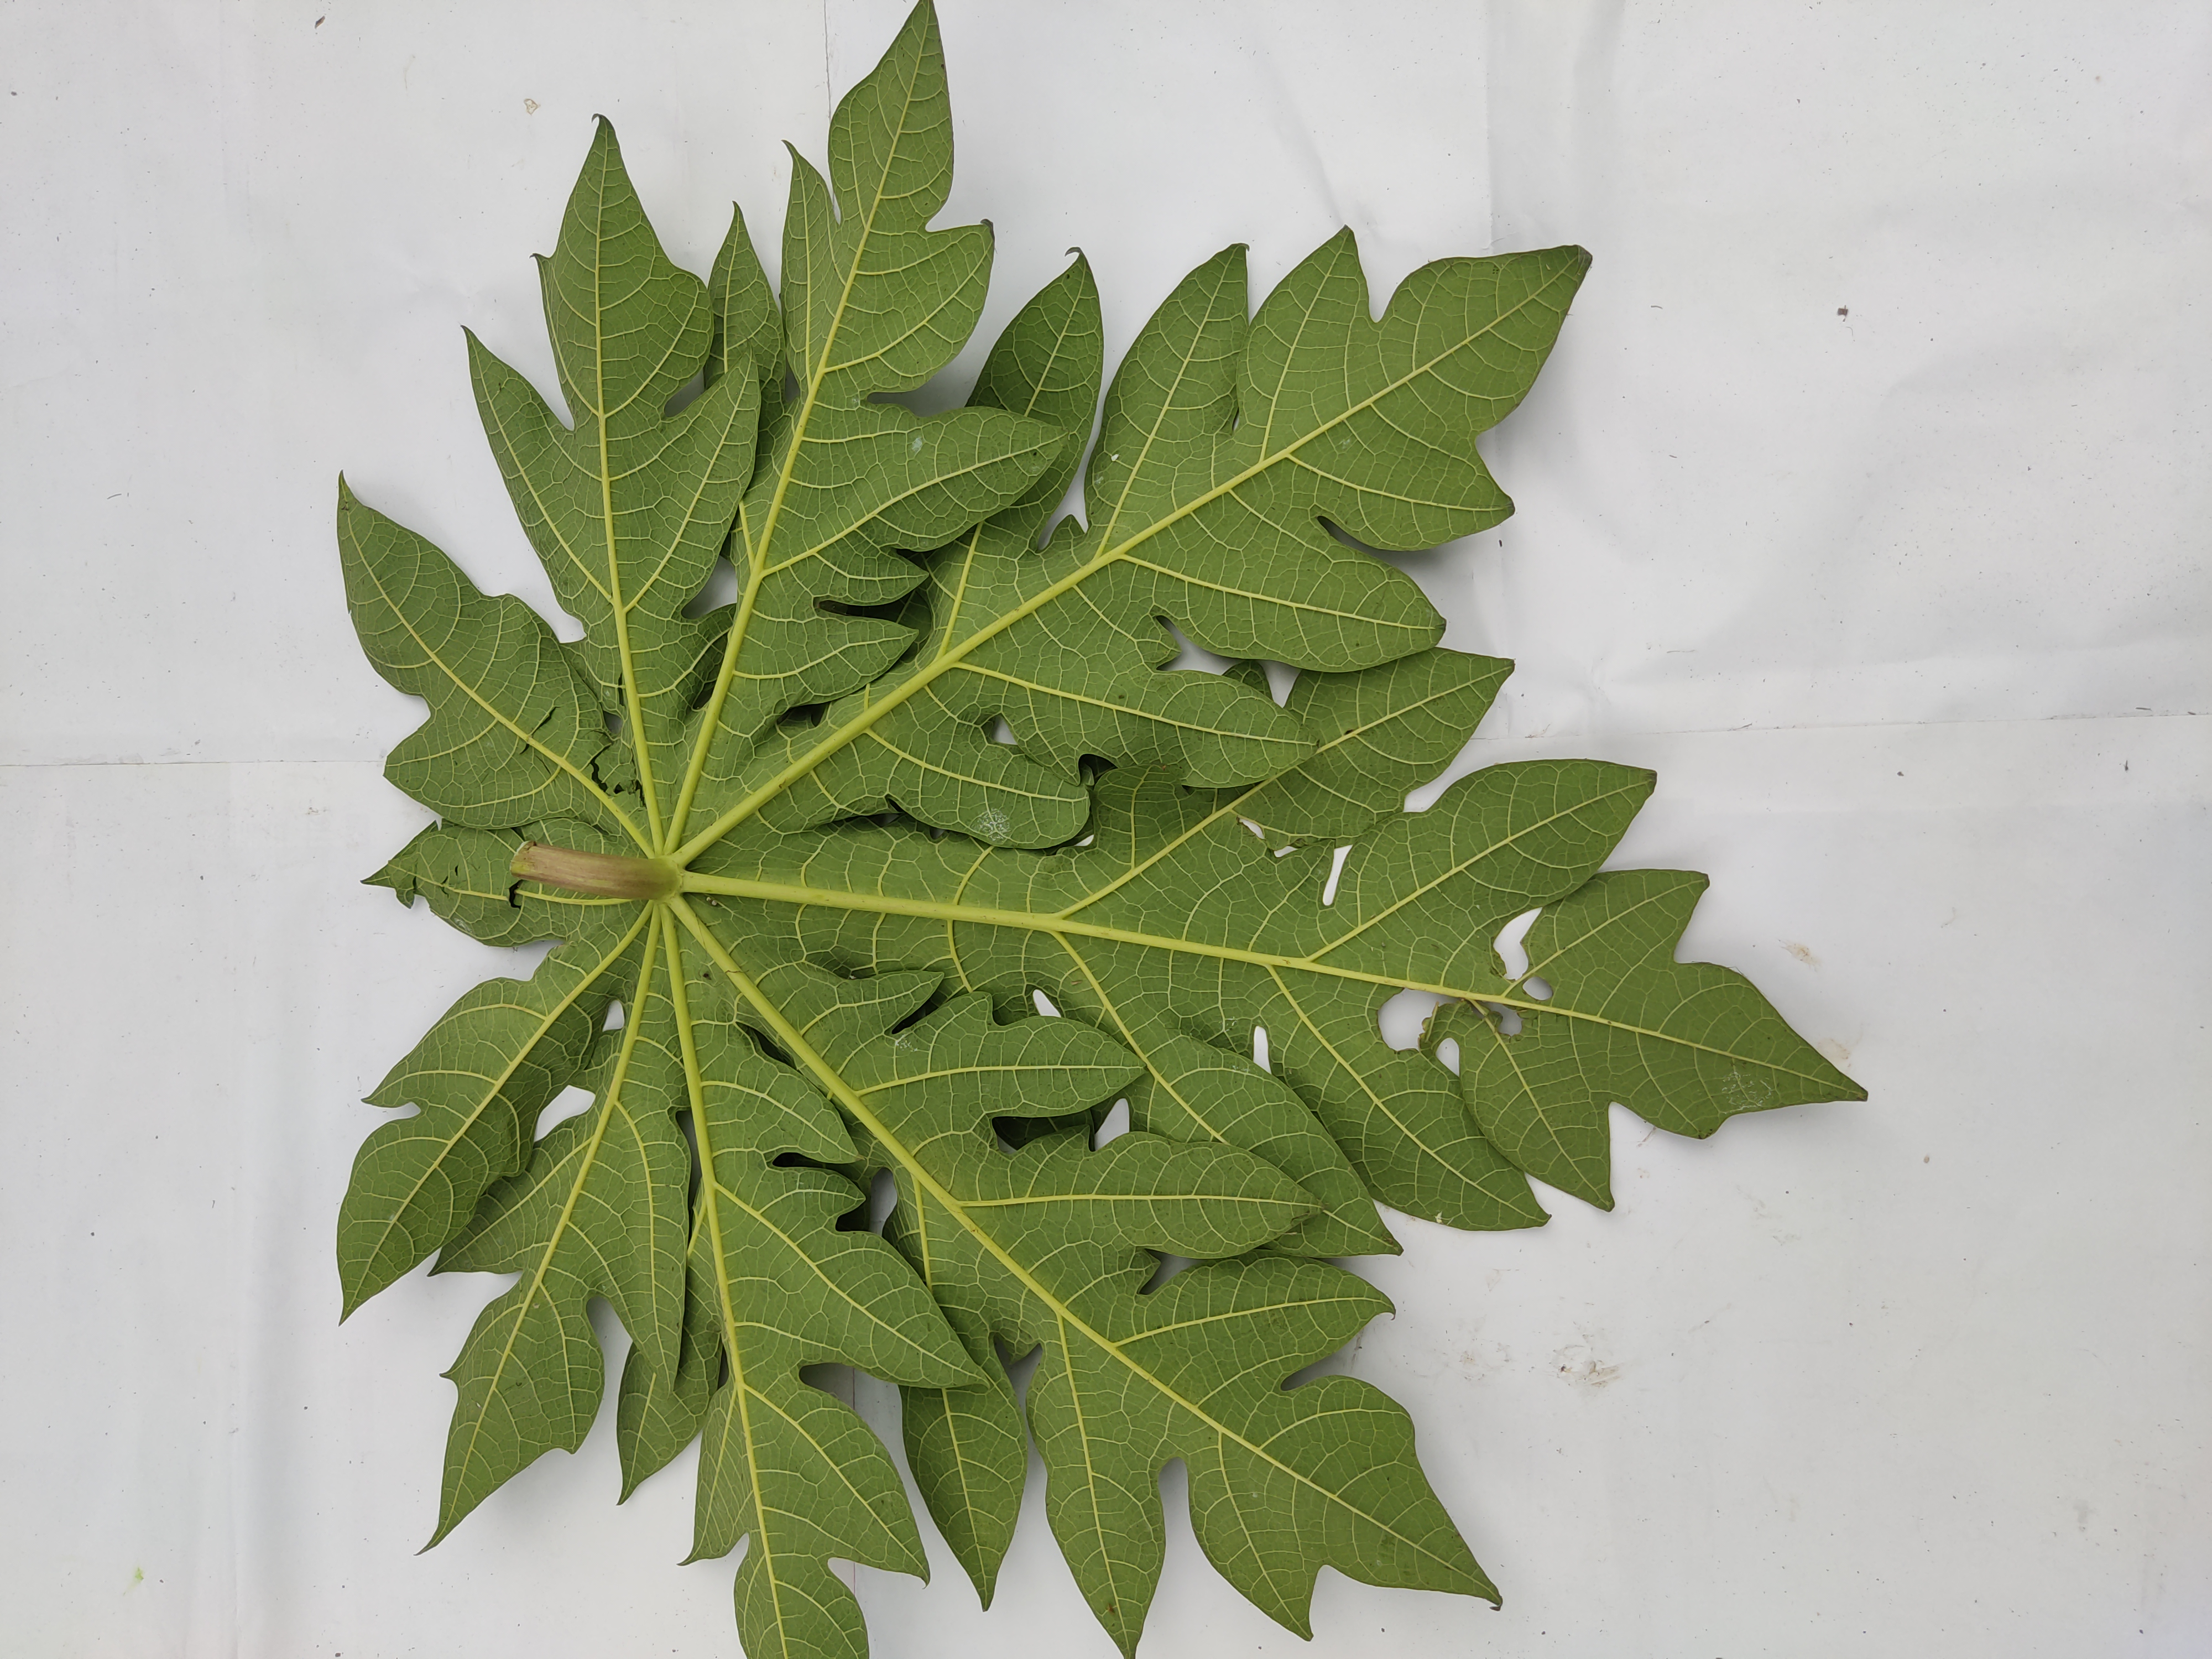
Label: Healthy Leaf